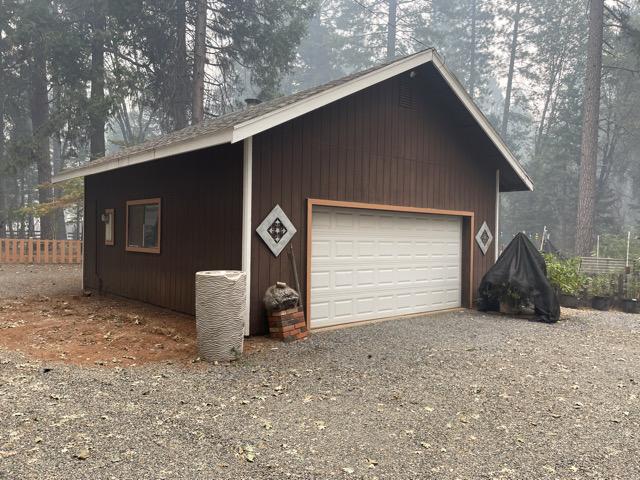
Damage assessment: no_damage